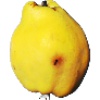
Label: quince